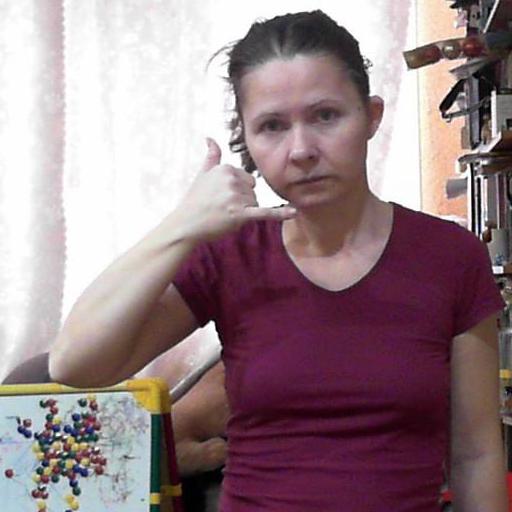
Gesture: call